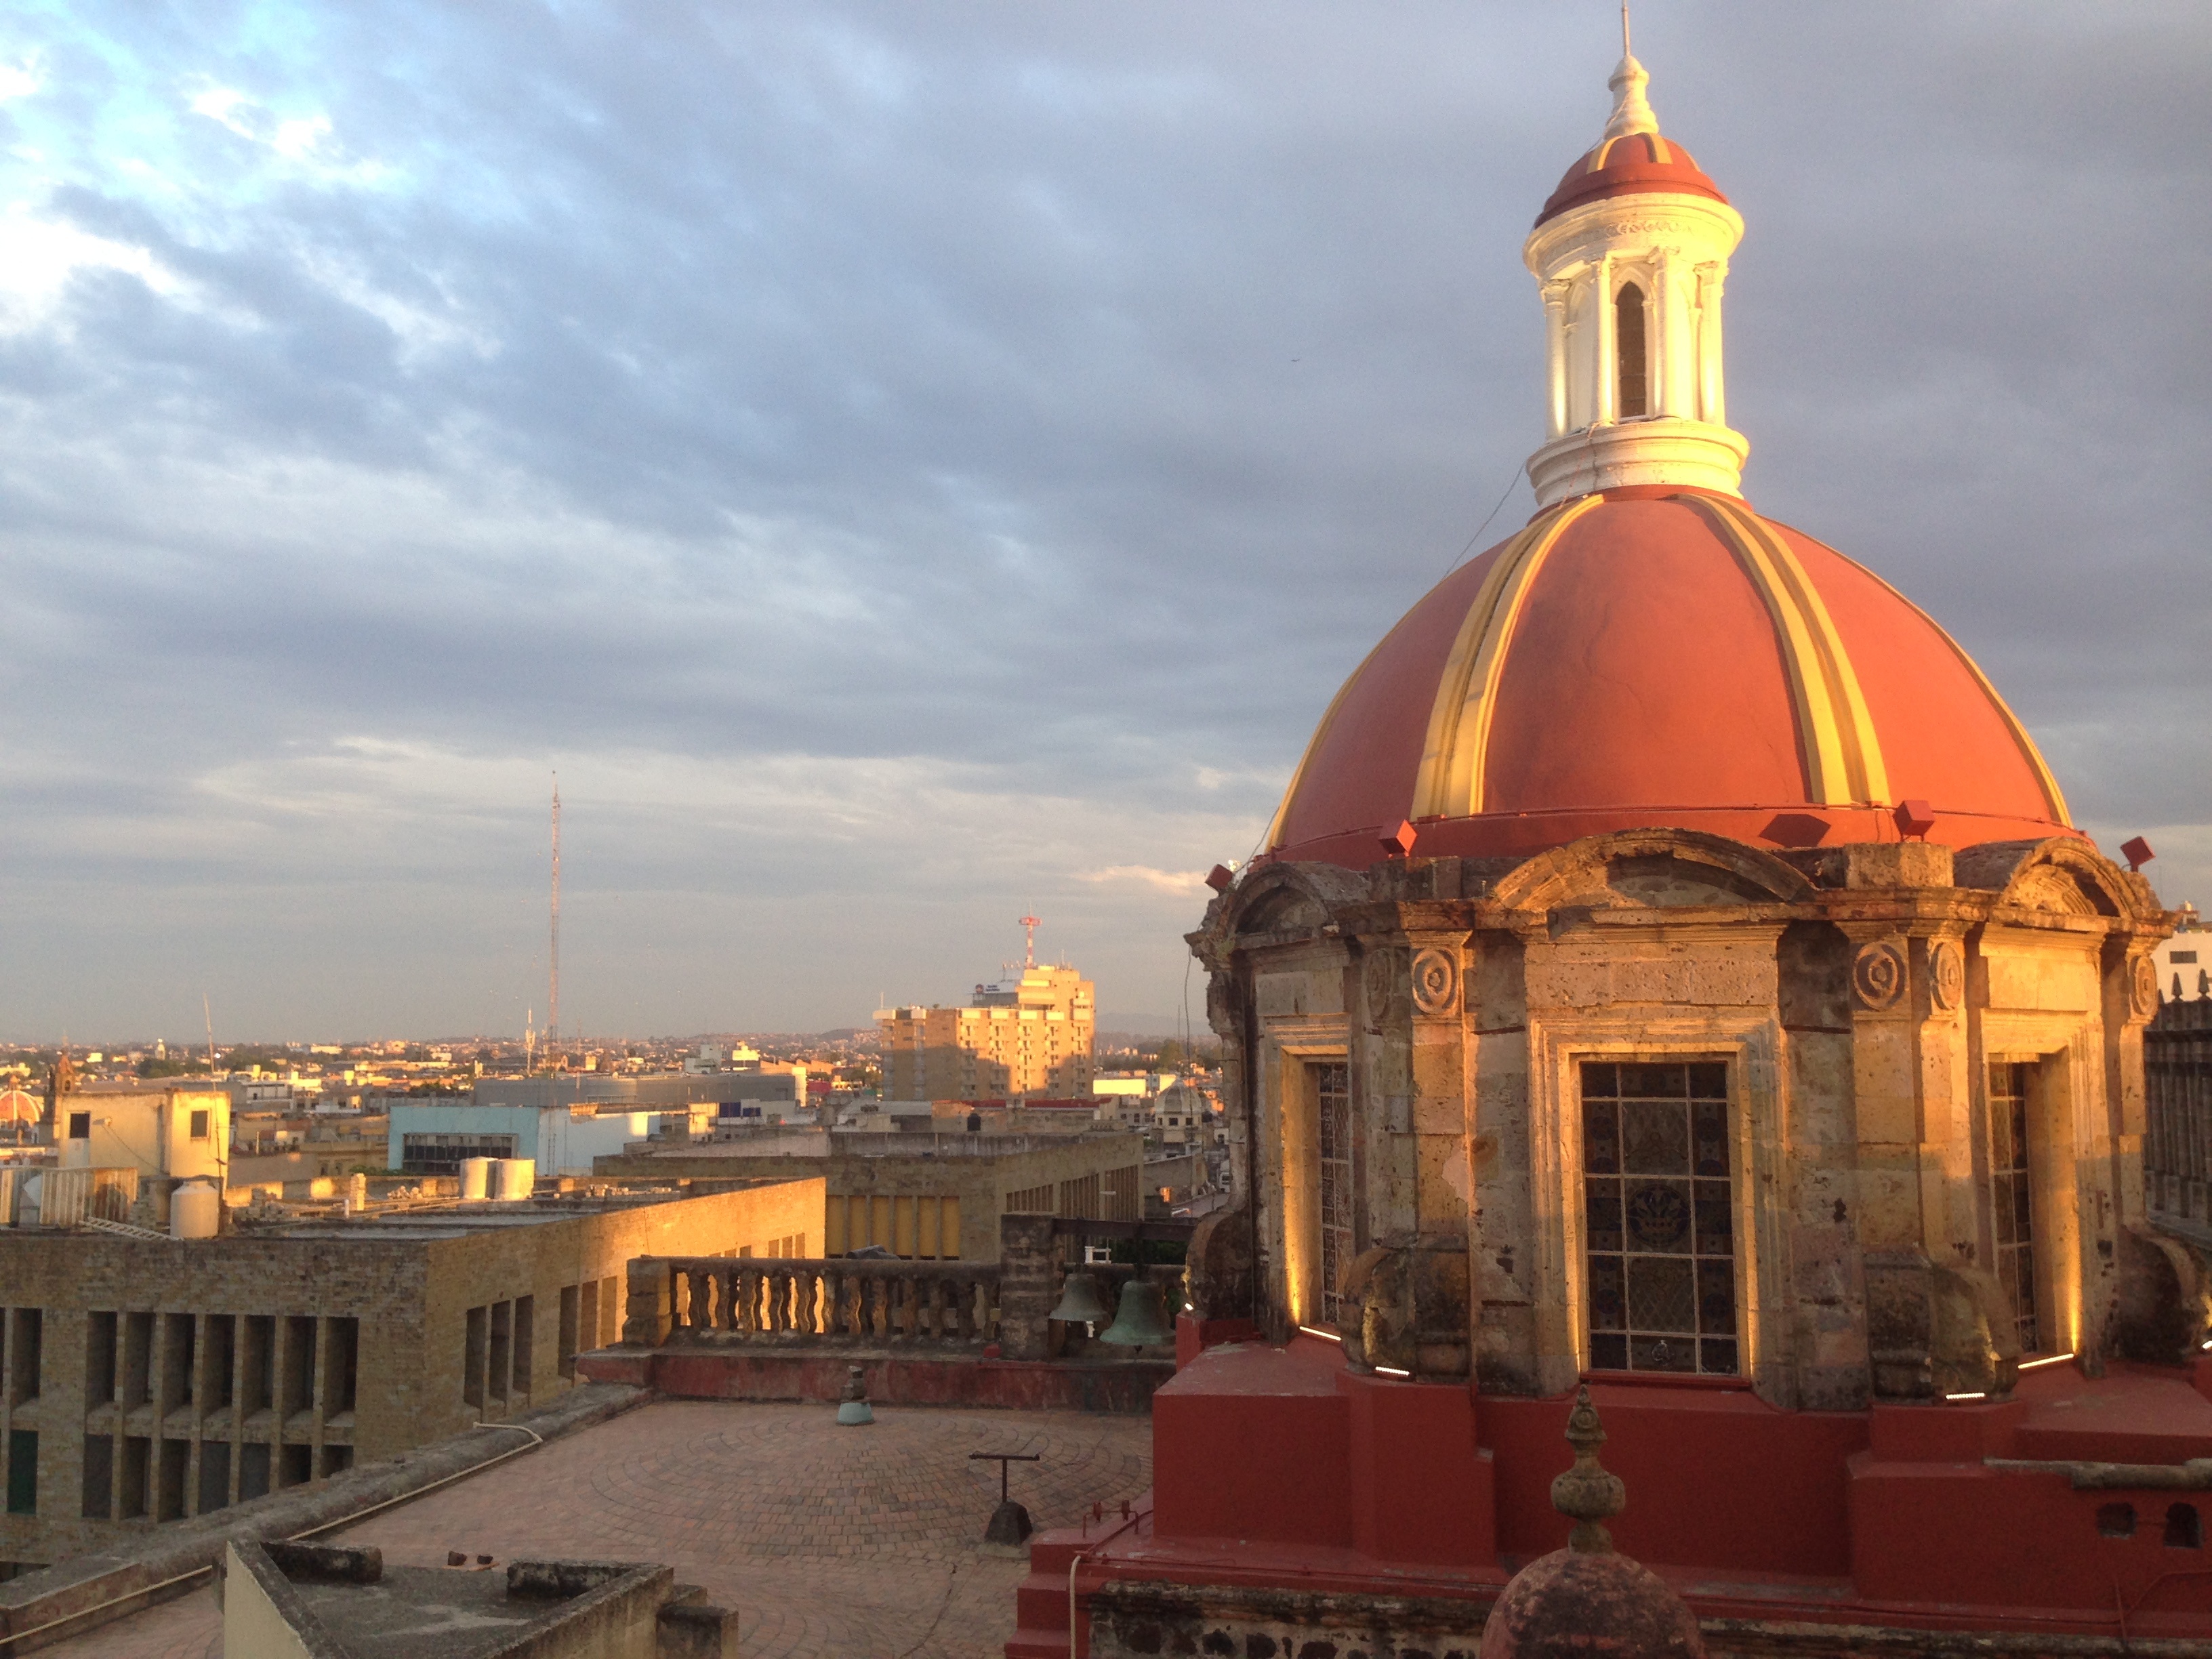
building, evening, tower, landmark, church, place of worship, basilica, dome